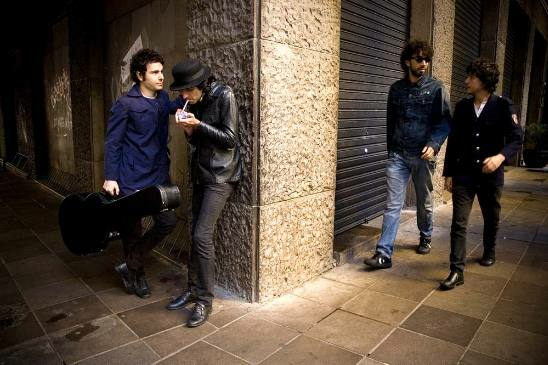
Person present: Yes